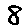
Label: 8